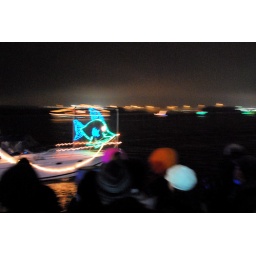
One of the boats in the holiday boat parade of lights had a big fish on the bow. Alexandria, VA.